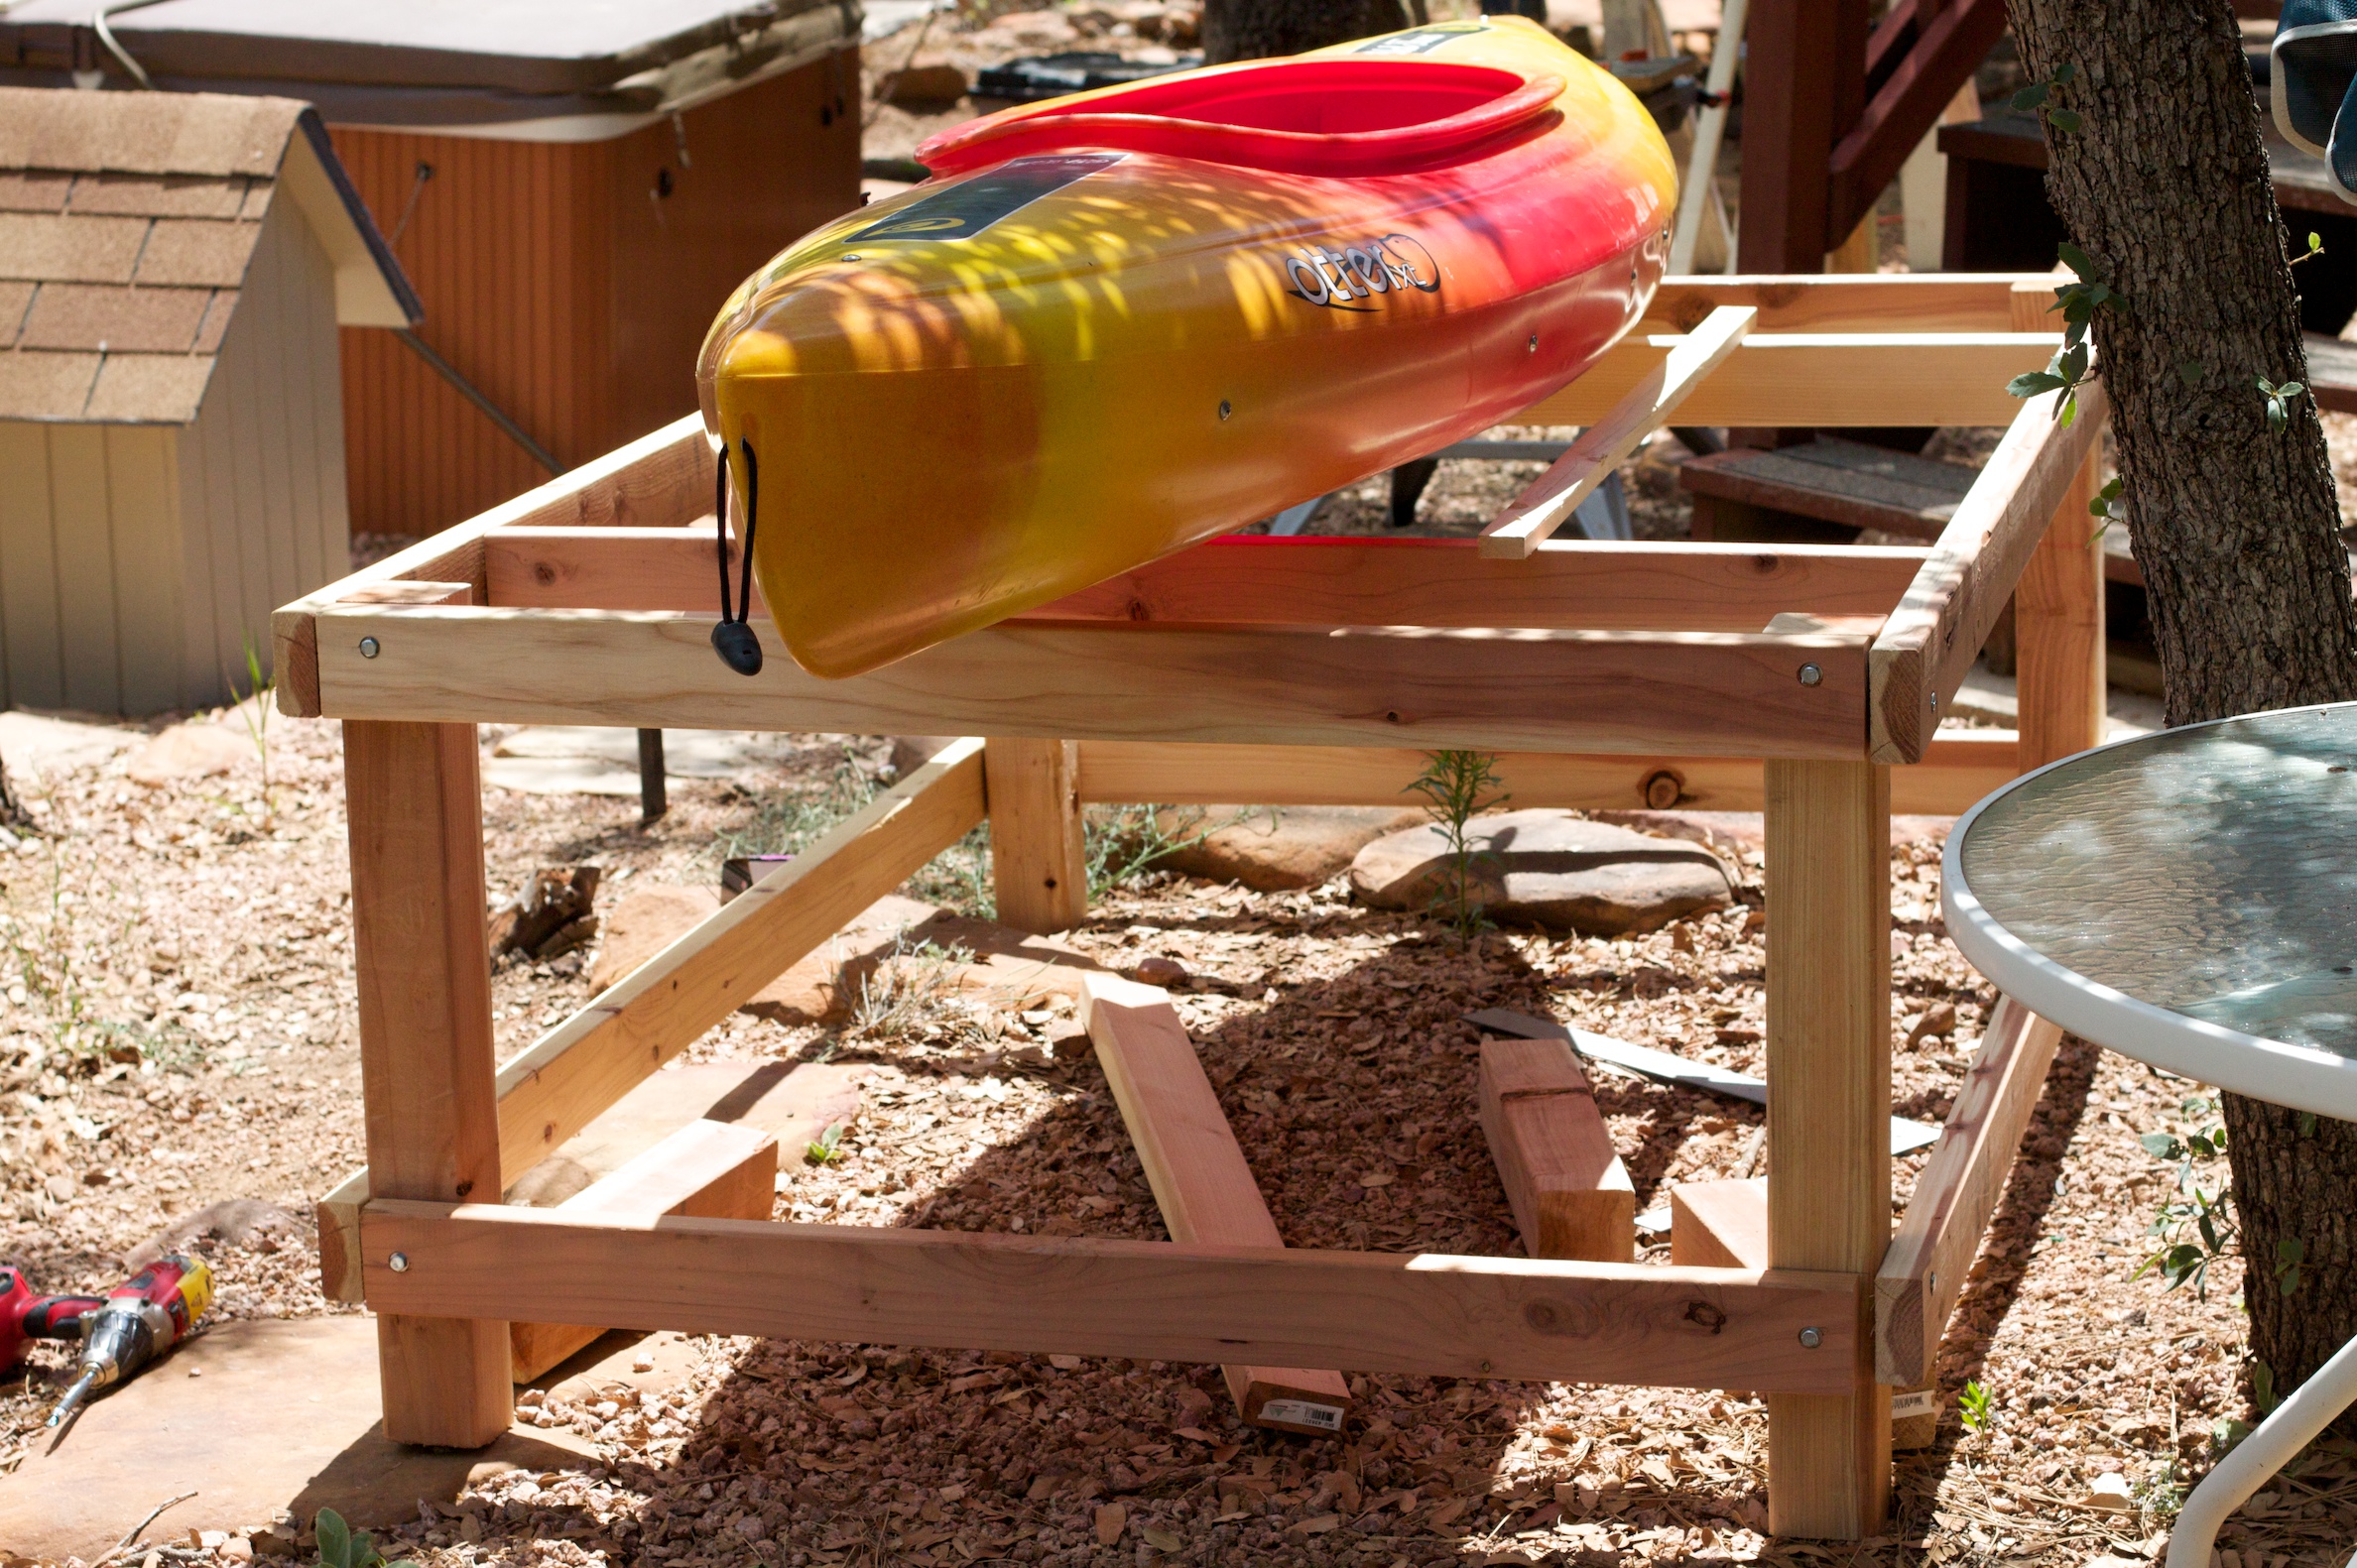
wood, vehicle, furniture, kayak, project, ef50mmf14usm, 2009365, man made object